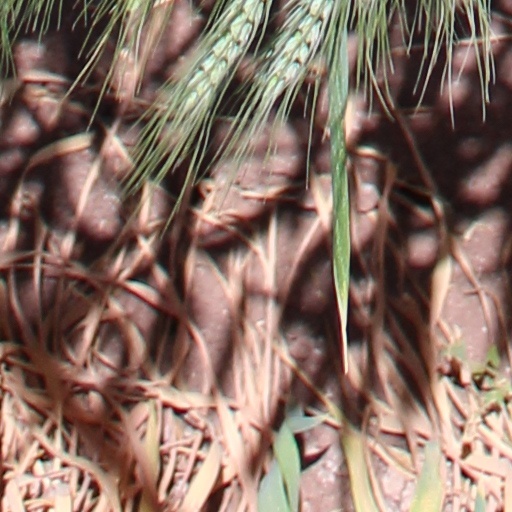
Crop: wheat